List of awards and nominations received by Led Zeppelin

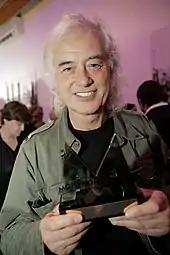
Page receiving the 2008 MOJO Award for Led Zeppelin as "best live act".

The MOJO Awards (or Mojo Honours Lists) is an awards ceremony that began in 2004 by "Mojo", a popular music magazine published monthly by Bauer in the United Kingdom. Led Zeppelin received a MOJO Award in 2008 for the "best live act", as voted by the readers.